Nuclear power in China

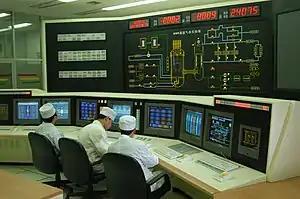
Control room of HTR-10 reactor at Tshinghua University

Hualong One is jointly developed by the China National Nuclear Corporation (CNNC) and China General Nuclear Power Group (CGN), based on the three-loop ACP1000 of CNNC and ACPR1000 of CGN, which in turn are based on the French M310.